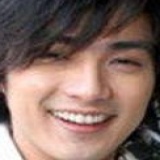
diễn viên Trịnh Nguyên Sướng